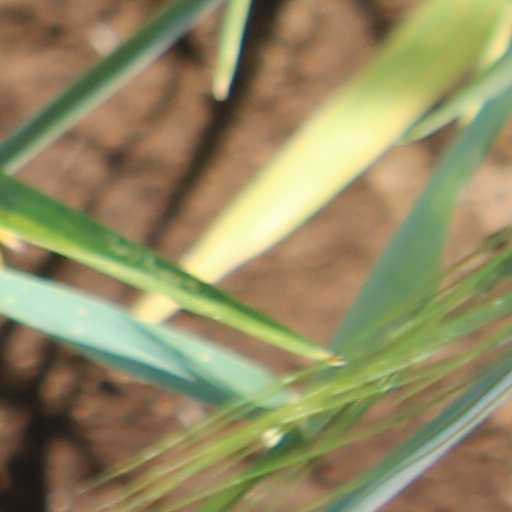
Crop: wheat